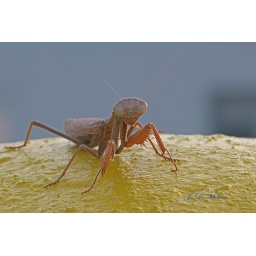
Walked upon him at work and he looked up at me with those cute puppy dog eyes